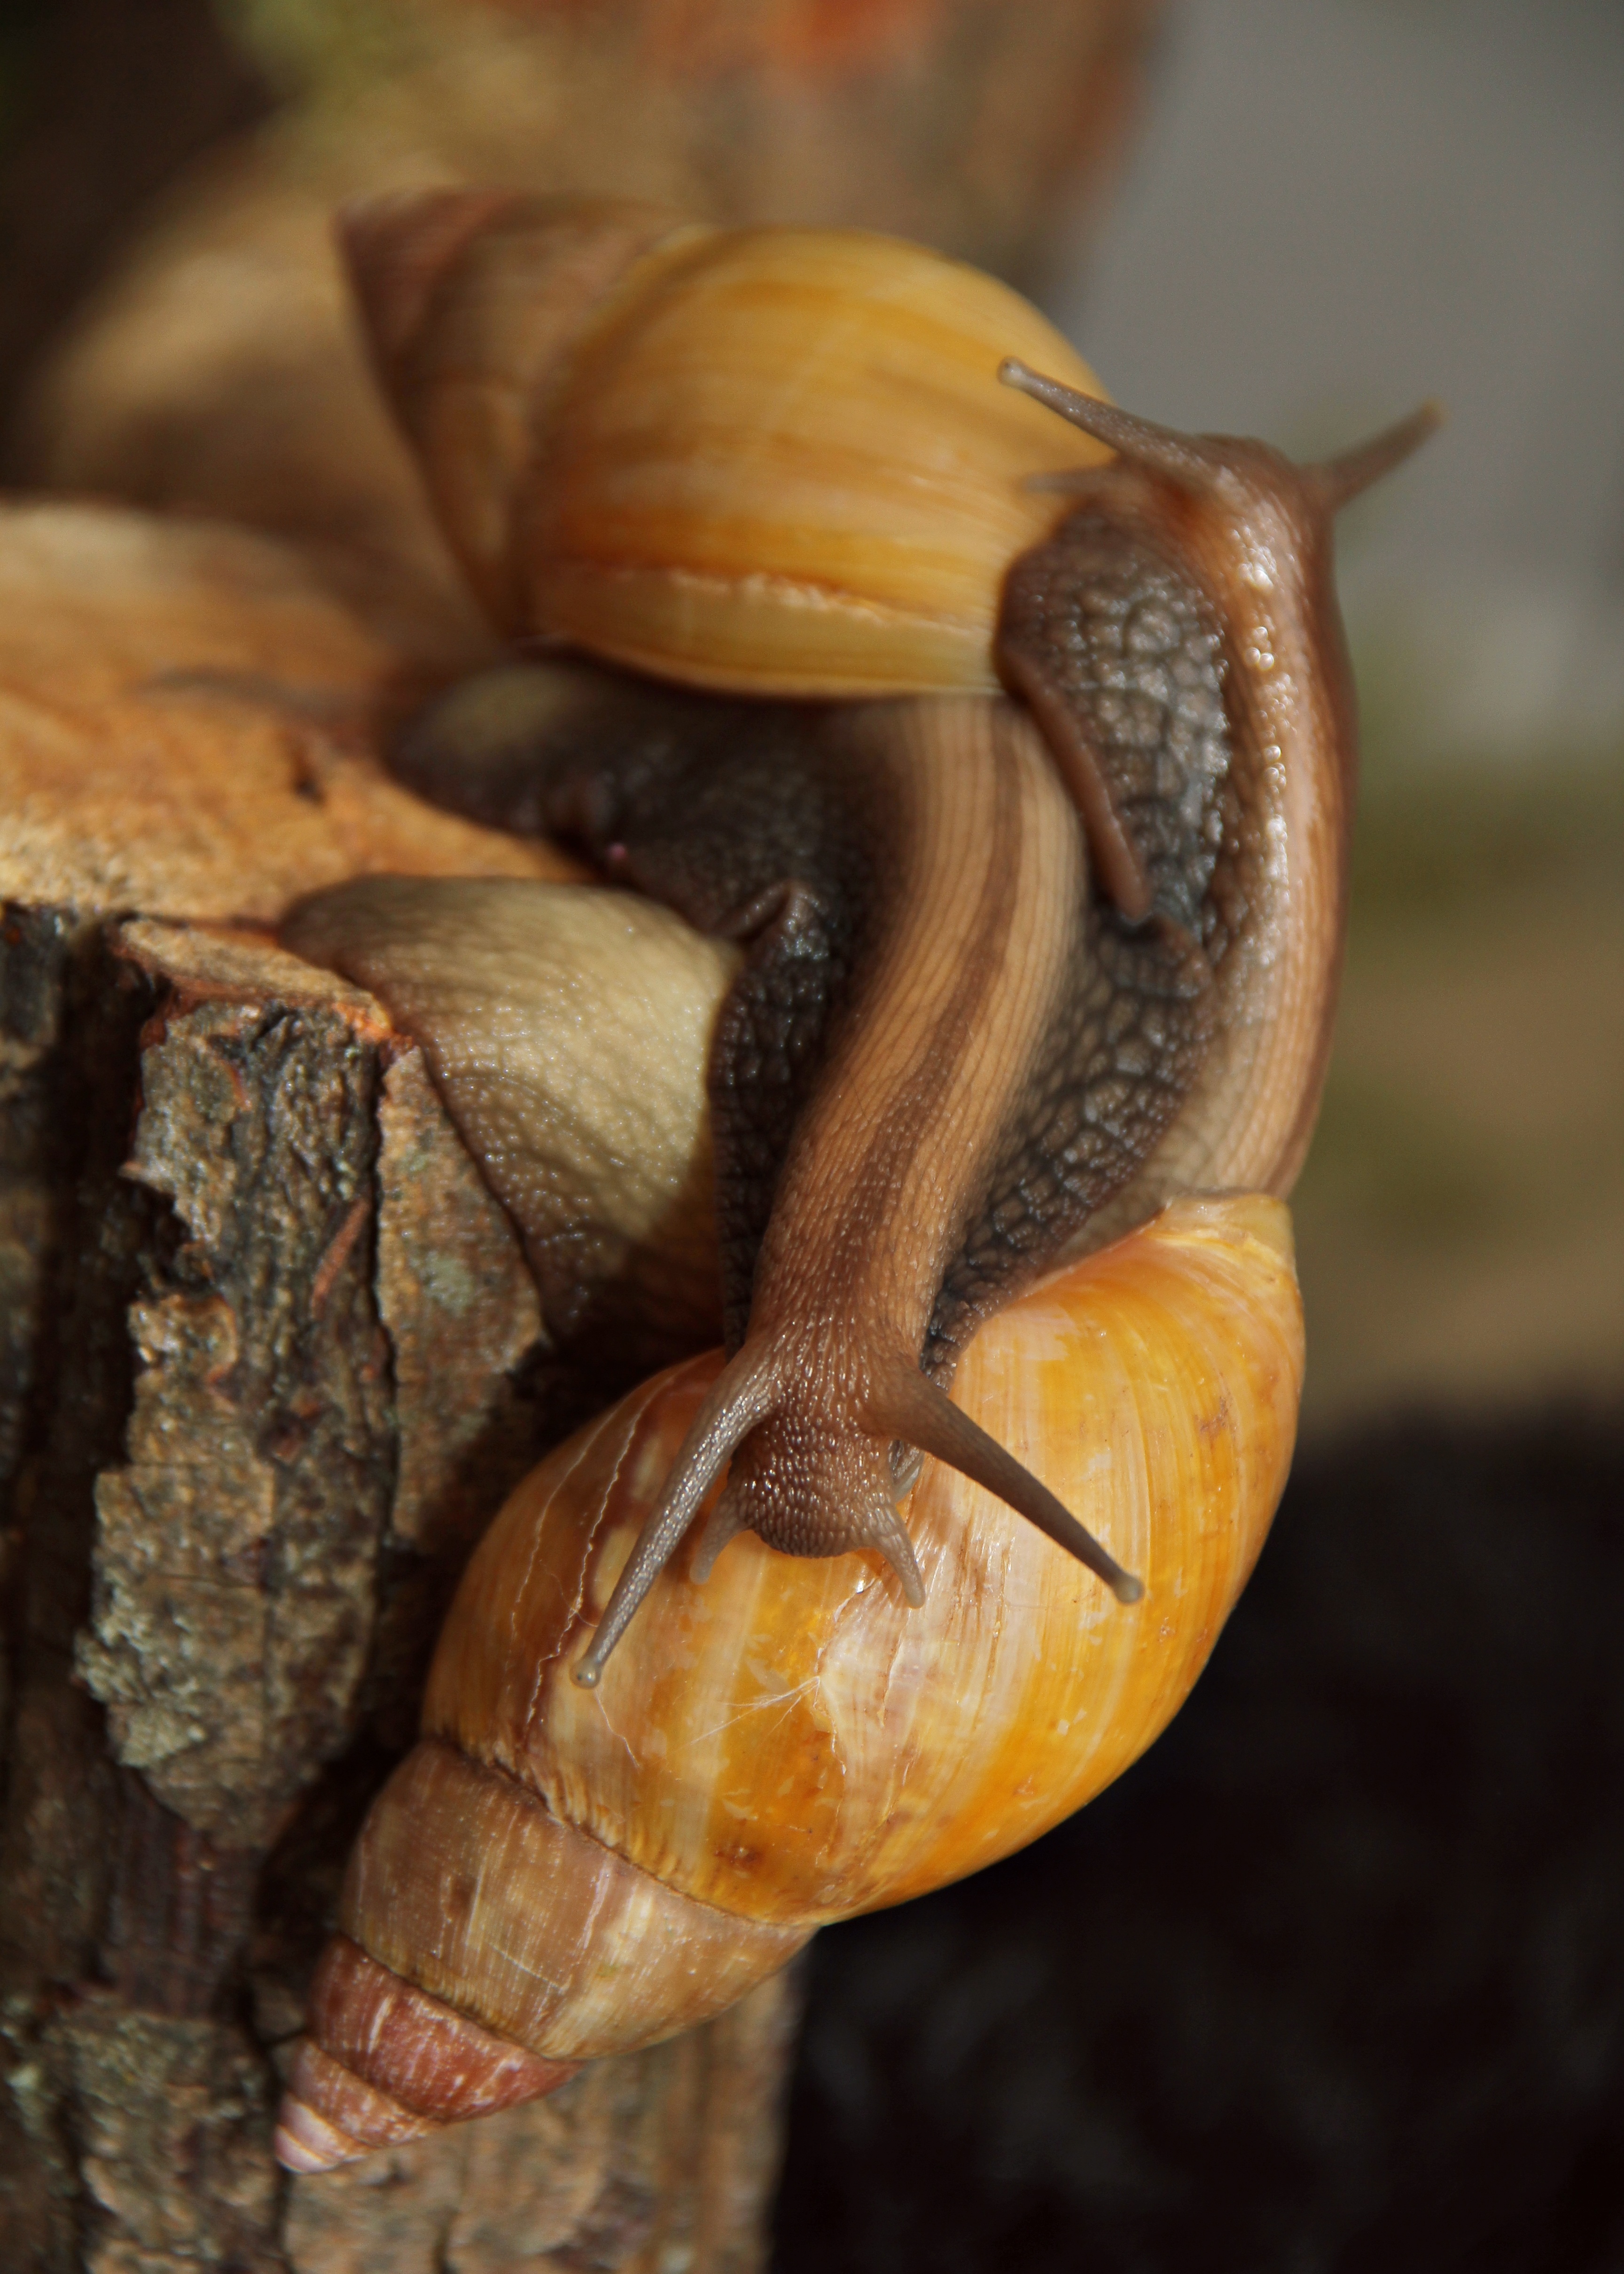
nature, wildlife, love, couple, fauna, invertebrate, close up, snail, african, molluscs, snails, slugs, tenderness, macro photography, achatina, snails and slugs